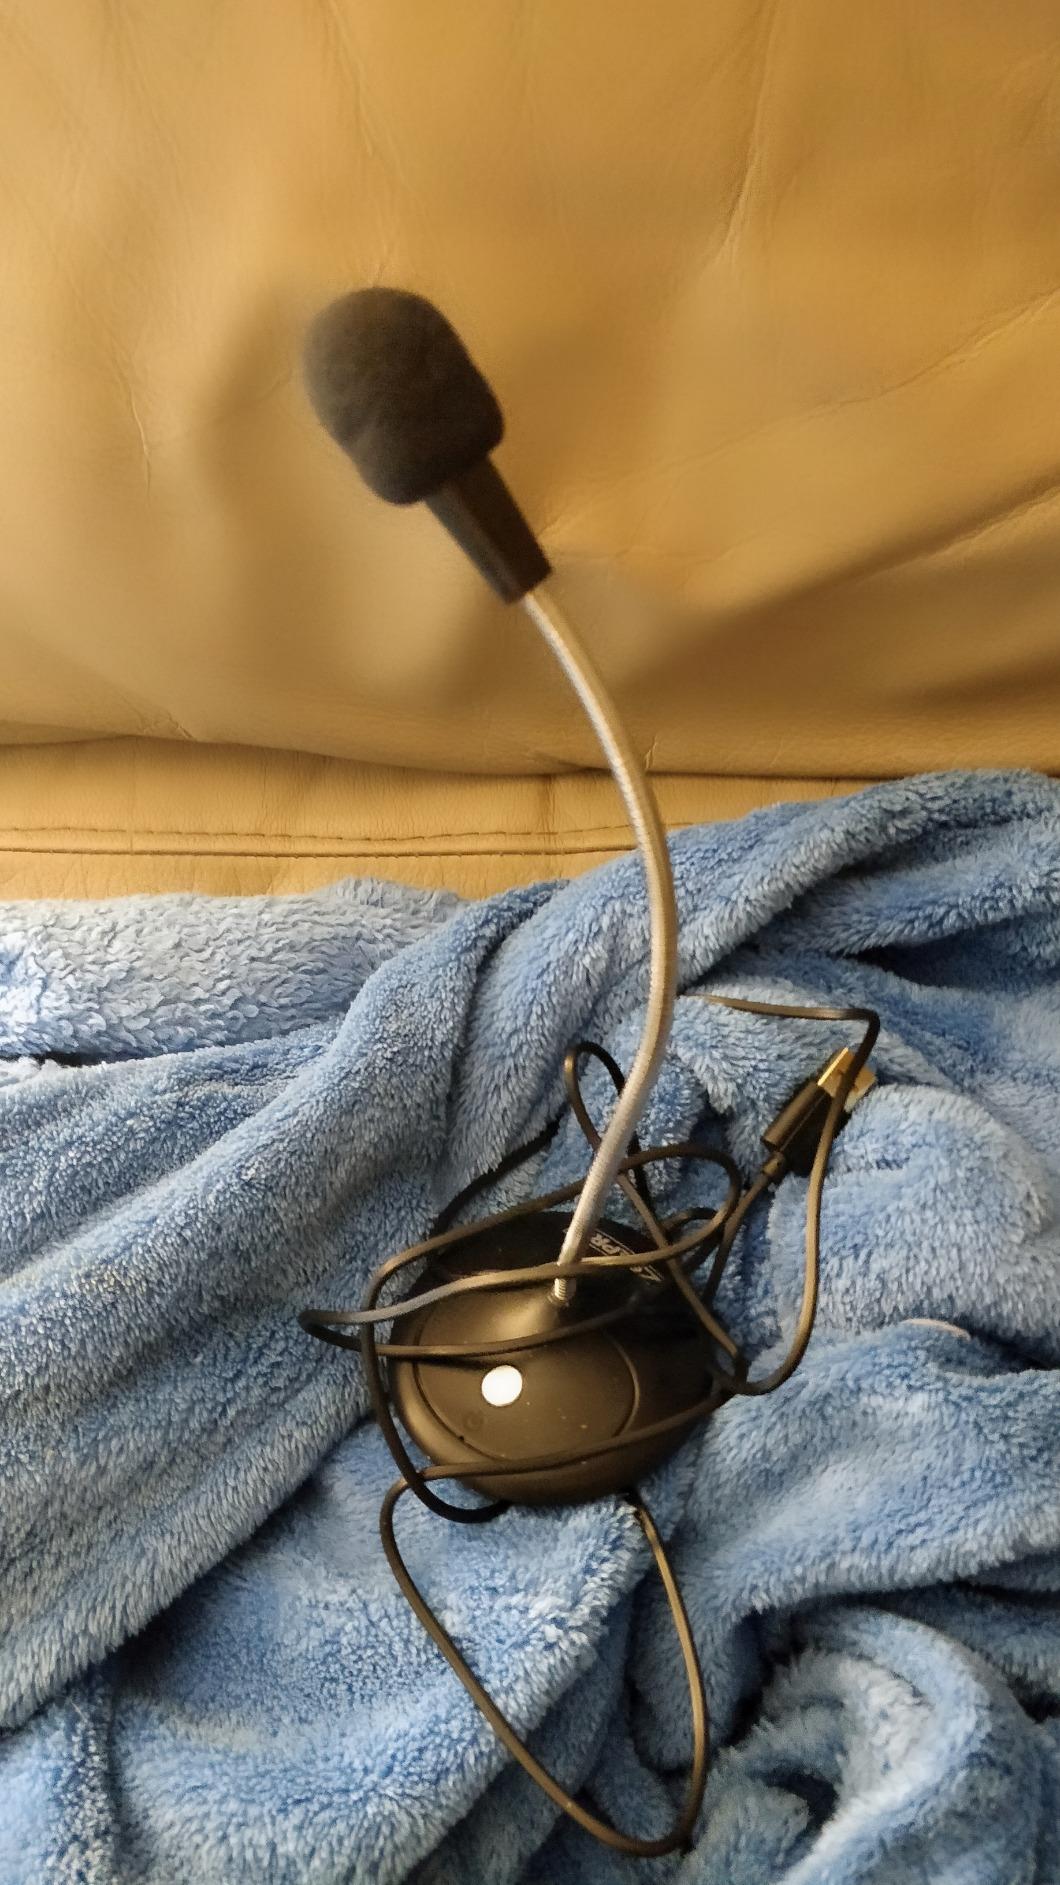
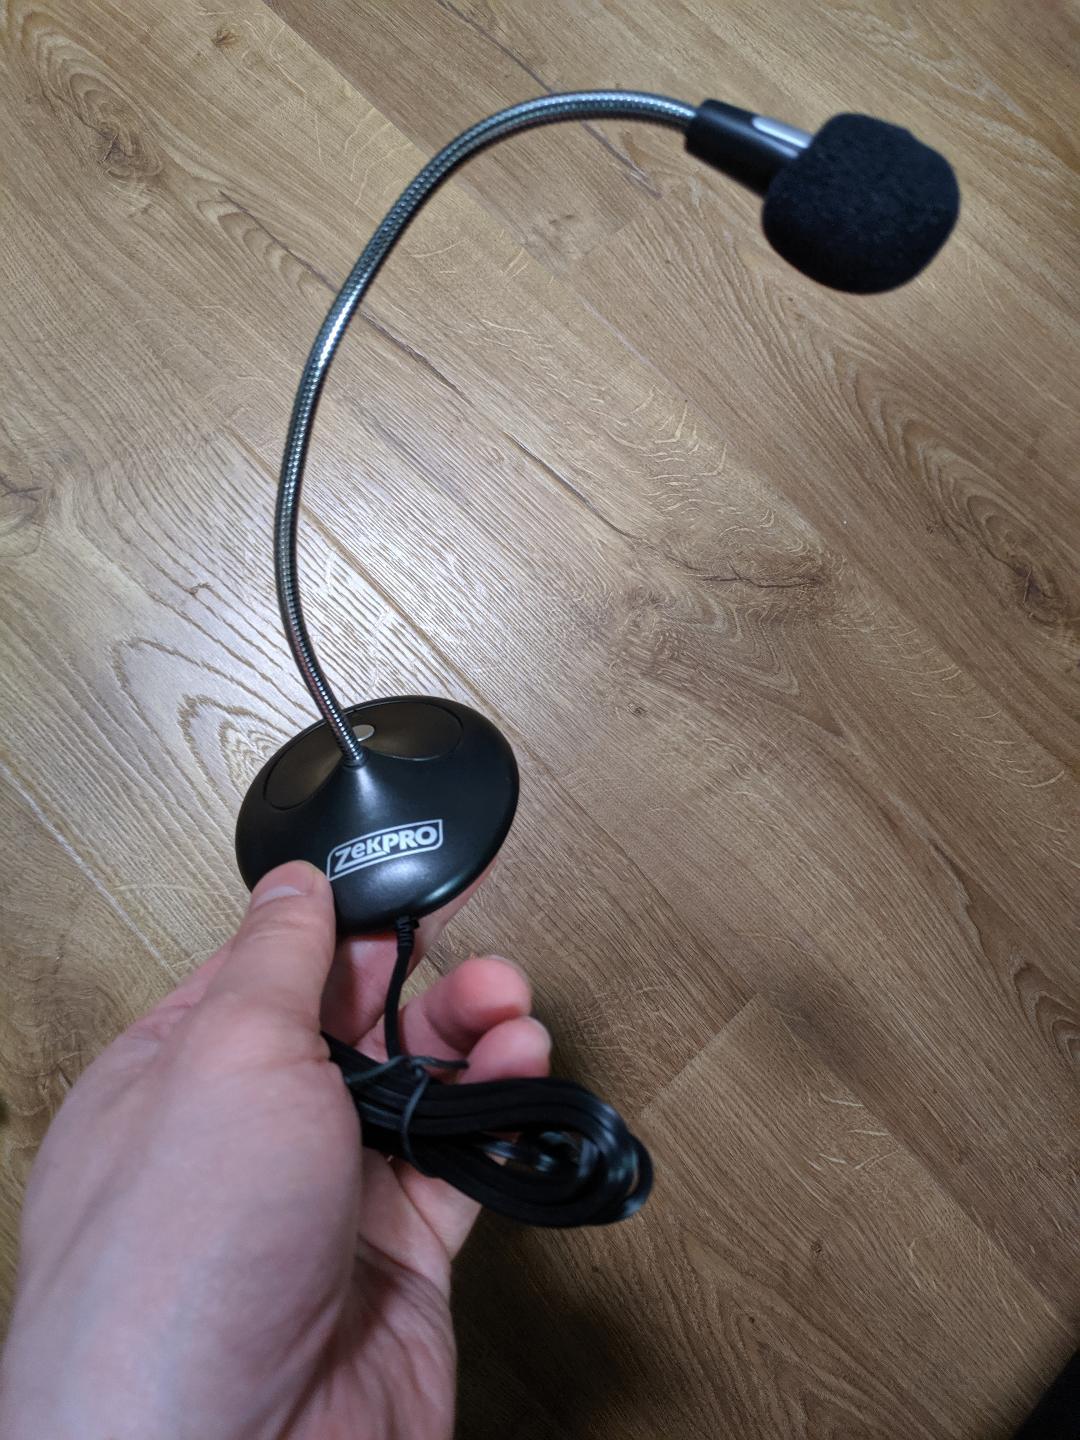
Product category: microphone
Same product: yes